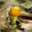
Label: mushroom